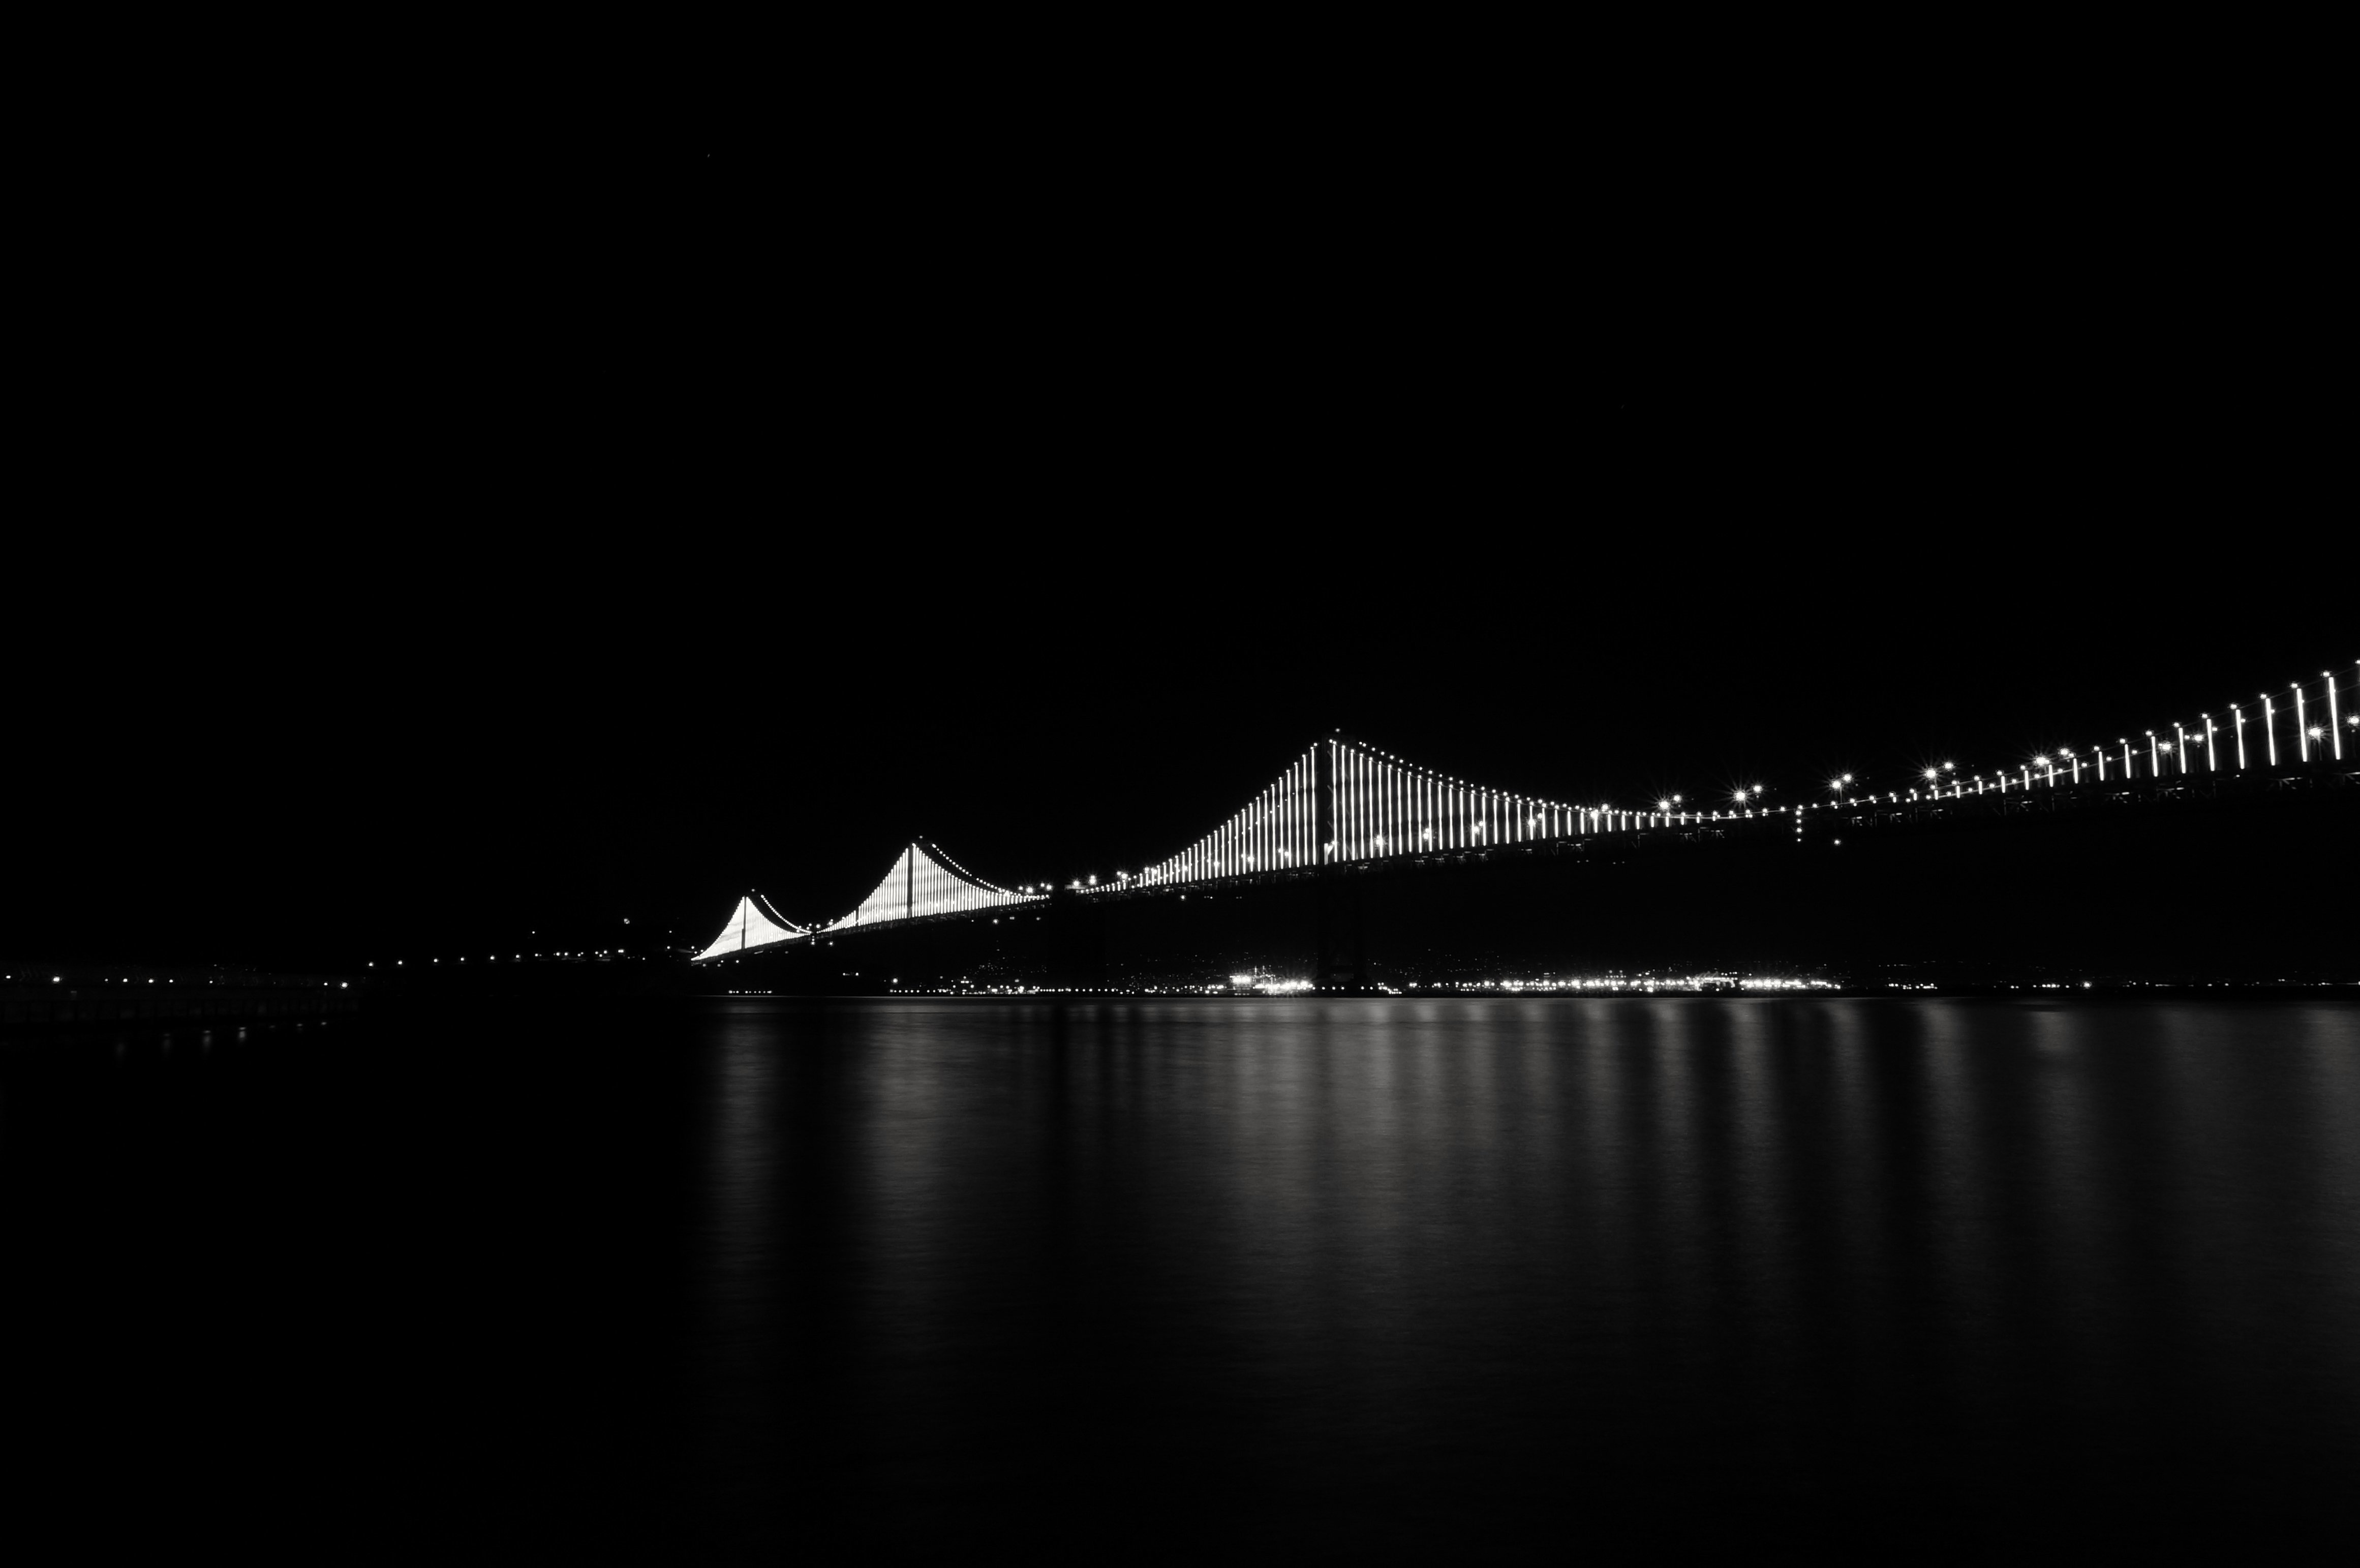
light, black and white, night, photography, line, reflection, darkness, black, monochrome, lighting, moonlight, symmetry, monochrome photography